List of Game of Thrones characters

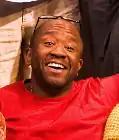
Lucian Msamati

is the widow of Lord Jon Arryn. Born to the Lord and Lady of the Riverlands, she is the younger sister of Catelyn Stark, Lady of Winterfell, and the older sister of Lord Edmure Tully, Lord of Riverrun. She has grown mentally unstable since the death of her husband, and is convinced that as long as she stays boarded up in the Eyrie she will be safe. She is overly protective of her son, Robin Arryn, which has made him a weak and spoiled child. By season 3, the Vale has remained untouched by the war, and she is betrothed to Littlefinger, who travels to the Vale to marry her. In season 4, it is revealed that Lysa and Littlefinger have been having an affair for quite some time, and are the ones responsible for poisoning Jon Arryn and (though indirectly) Joffrey Baratheon. When Littlefinger returns from King's Landing with Sansa Stark, Lysa greets her niece warmly and insists on marrying Littlefinger that same day. Lysa catches Petyr kissing Sansa and angrily confronts Sansa about it, threatens to push her through the moon door, but Petyr intervenes and pacifies Lysa, before telling her that the one woman he only truly ever loved was Catelyn, and pushes Lysa through the moon door to her death. Her death is ruled a suicide thanks to lies by Petyr and Sansa.